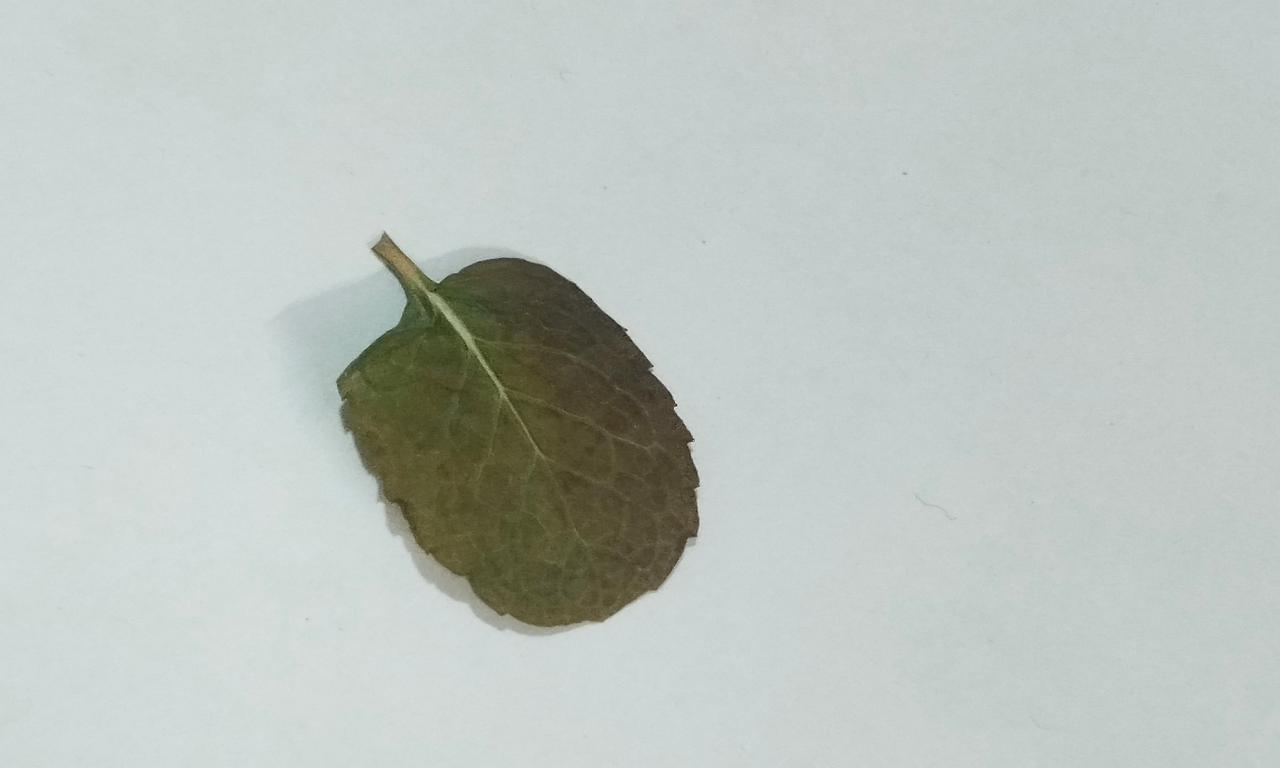
Label: Dried